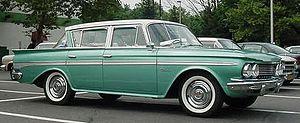
Les Renault Rambler sont des automobiles conçues par Renault et American Motors Corporation qui étaient assemblées dans les usines Renault de Haren, en Belgique, entre 1962 et 1967.